Wien Rennweg railway station

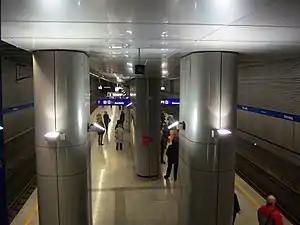

Rennweg is a railway station of the Vienna S-Bahn in Landstraße, the city's third district.